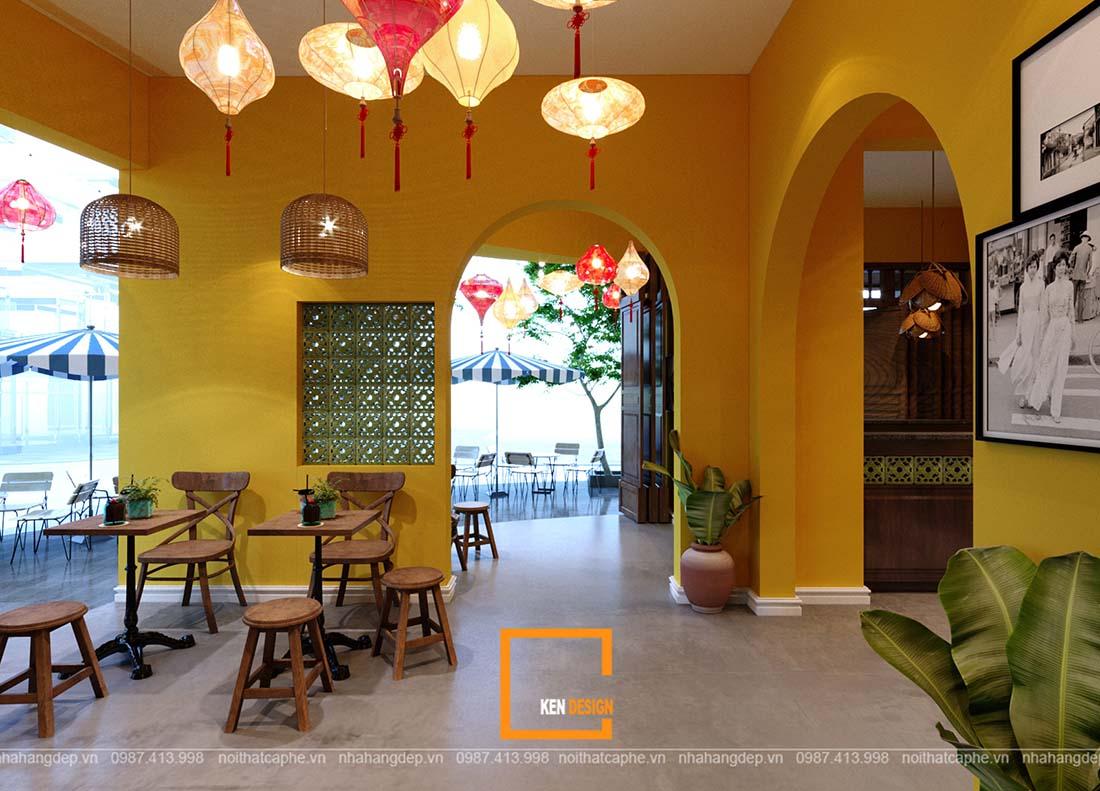
trên trần nhà có sự xuất hiện của những chiếc đèn lồng